Tropical Hockey League

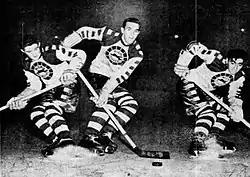
Players of the Miami Clippers in 1938

The Tropical Hockey League (THL) was a short-lived ice hockey minor league in Miami, Florida. The initial league had four teams, all based in Miami, and lasted for only one season, 1938–39, before folding; it was briefly resurrected in 1940 before folding for good the following year. Nicknamed the Grapefruit League, it was notable as the first attempt to establish professional hockey in Florida—or the Southern United States in general—though it ultimately had minimal impact on popularizing the sport in the region.